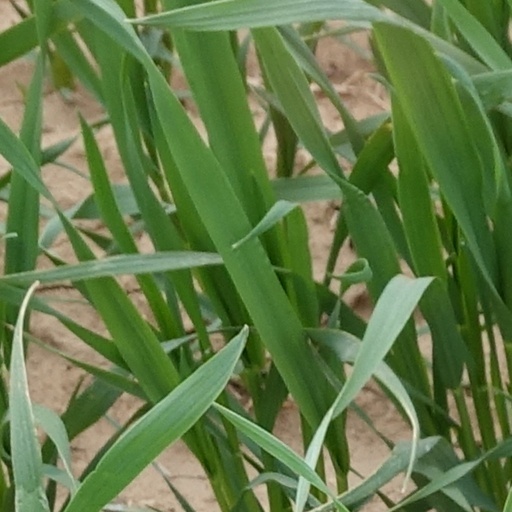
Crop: wheat